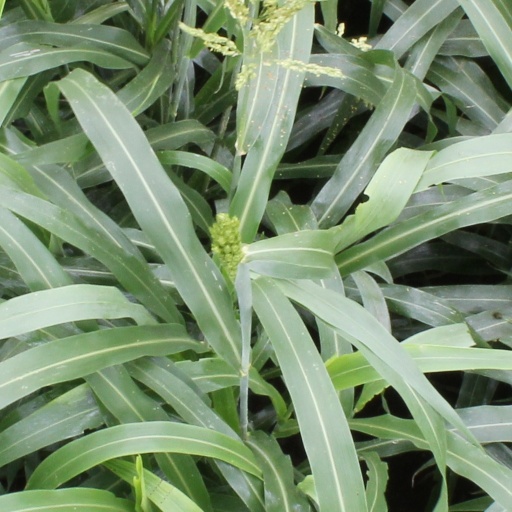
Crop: sorghum